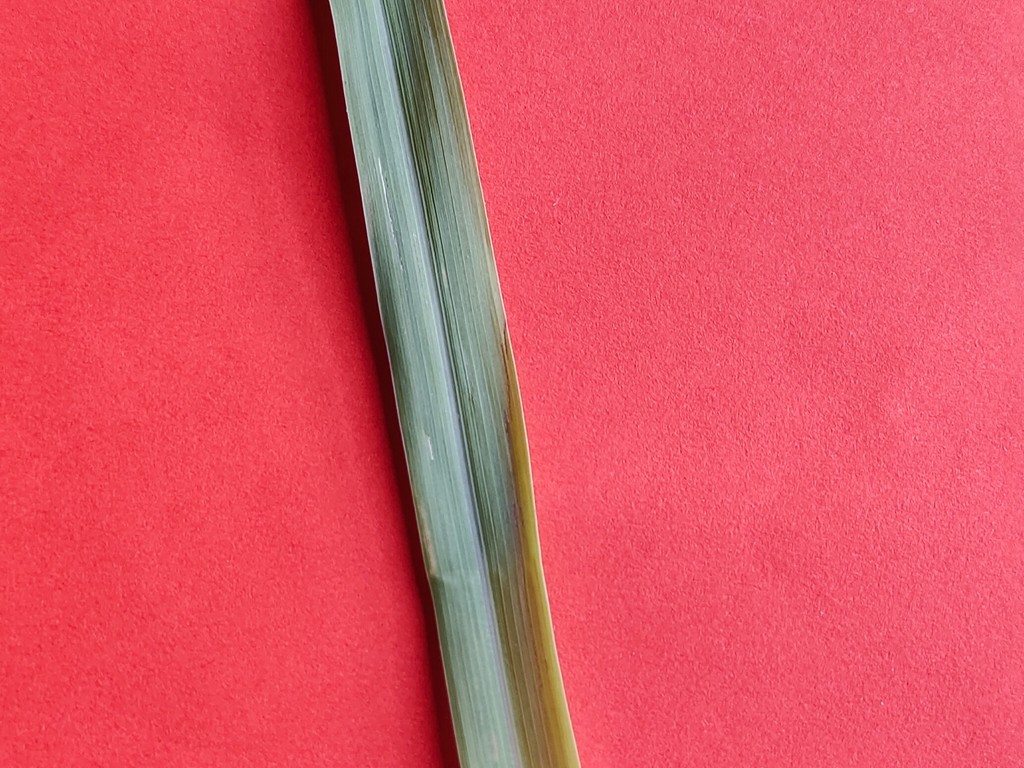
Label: Healthy